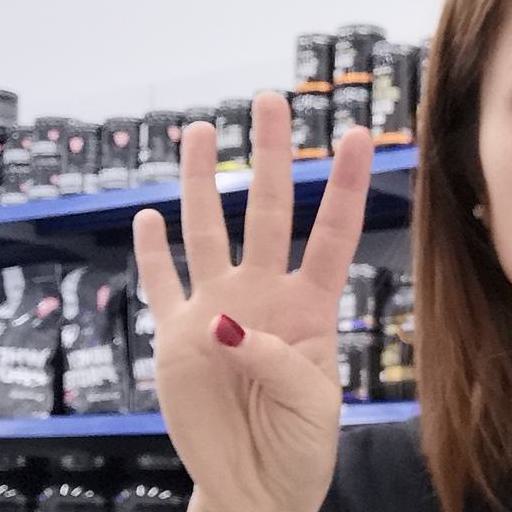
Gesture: four